KSR-2 (sounding rocket)

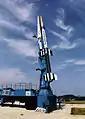
KSR-II at a launchpad

KSR-2 (Korean Sounding Rocket-2) is a South Korean sounding rocket designed by KARI.